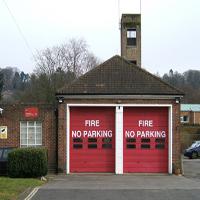
Weather: cloudy or overcast